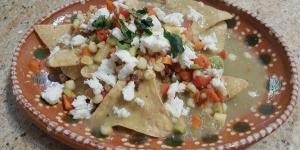
chilaquiles con verduras